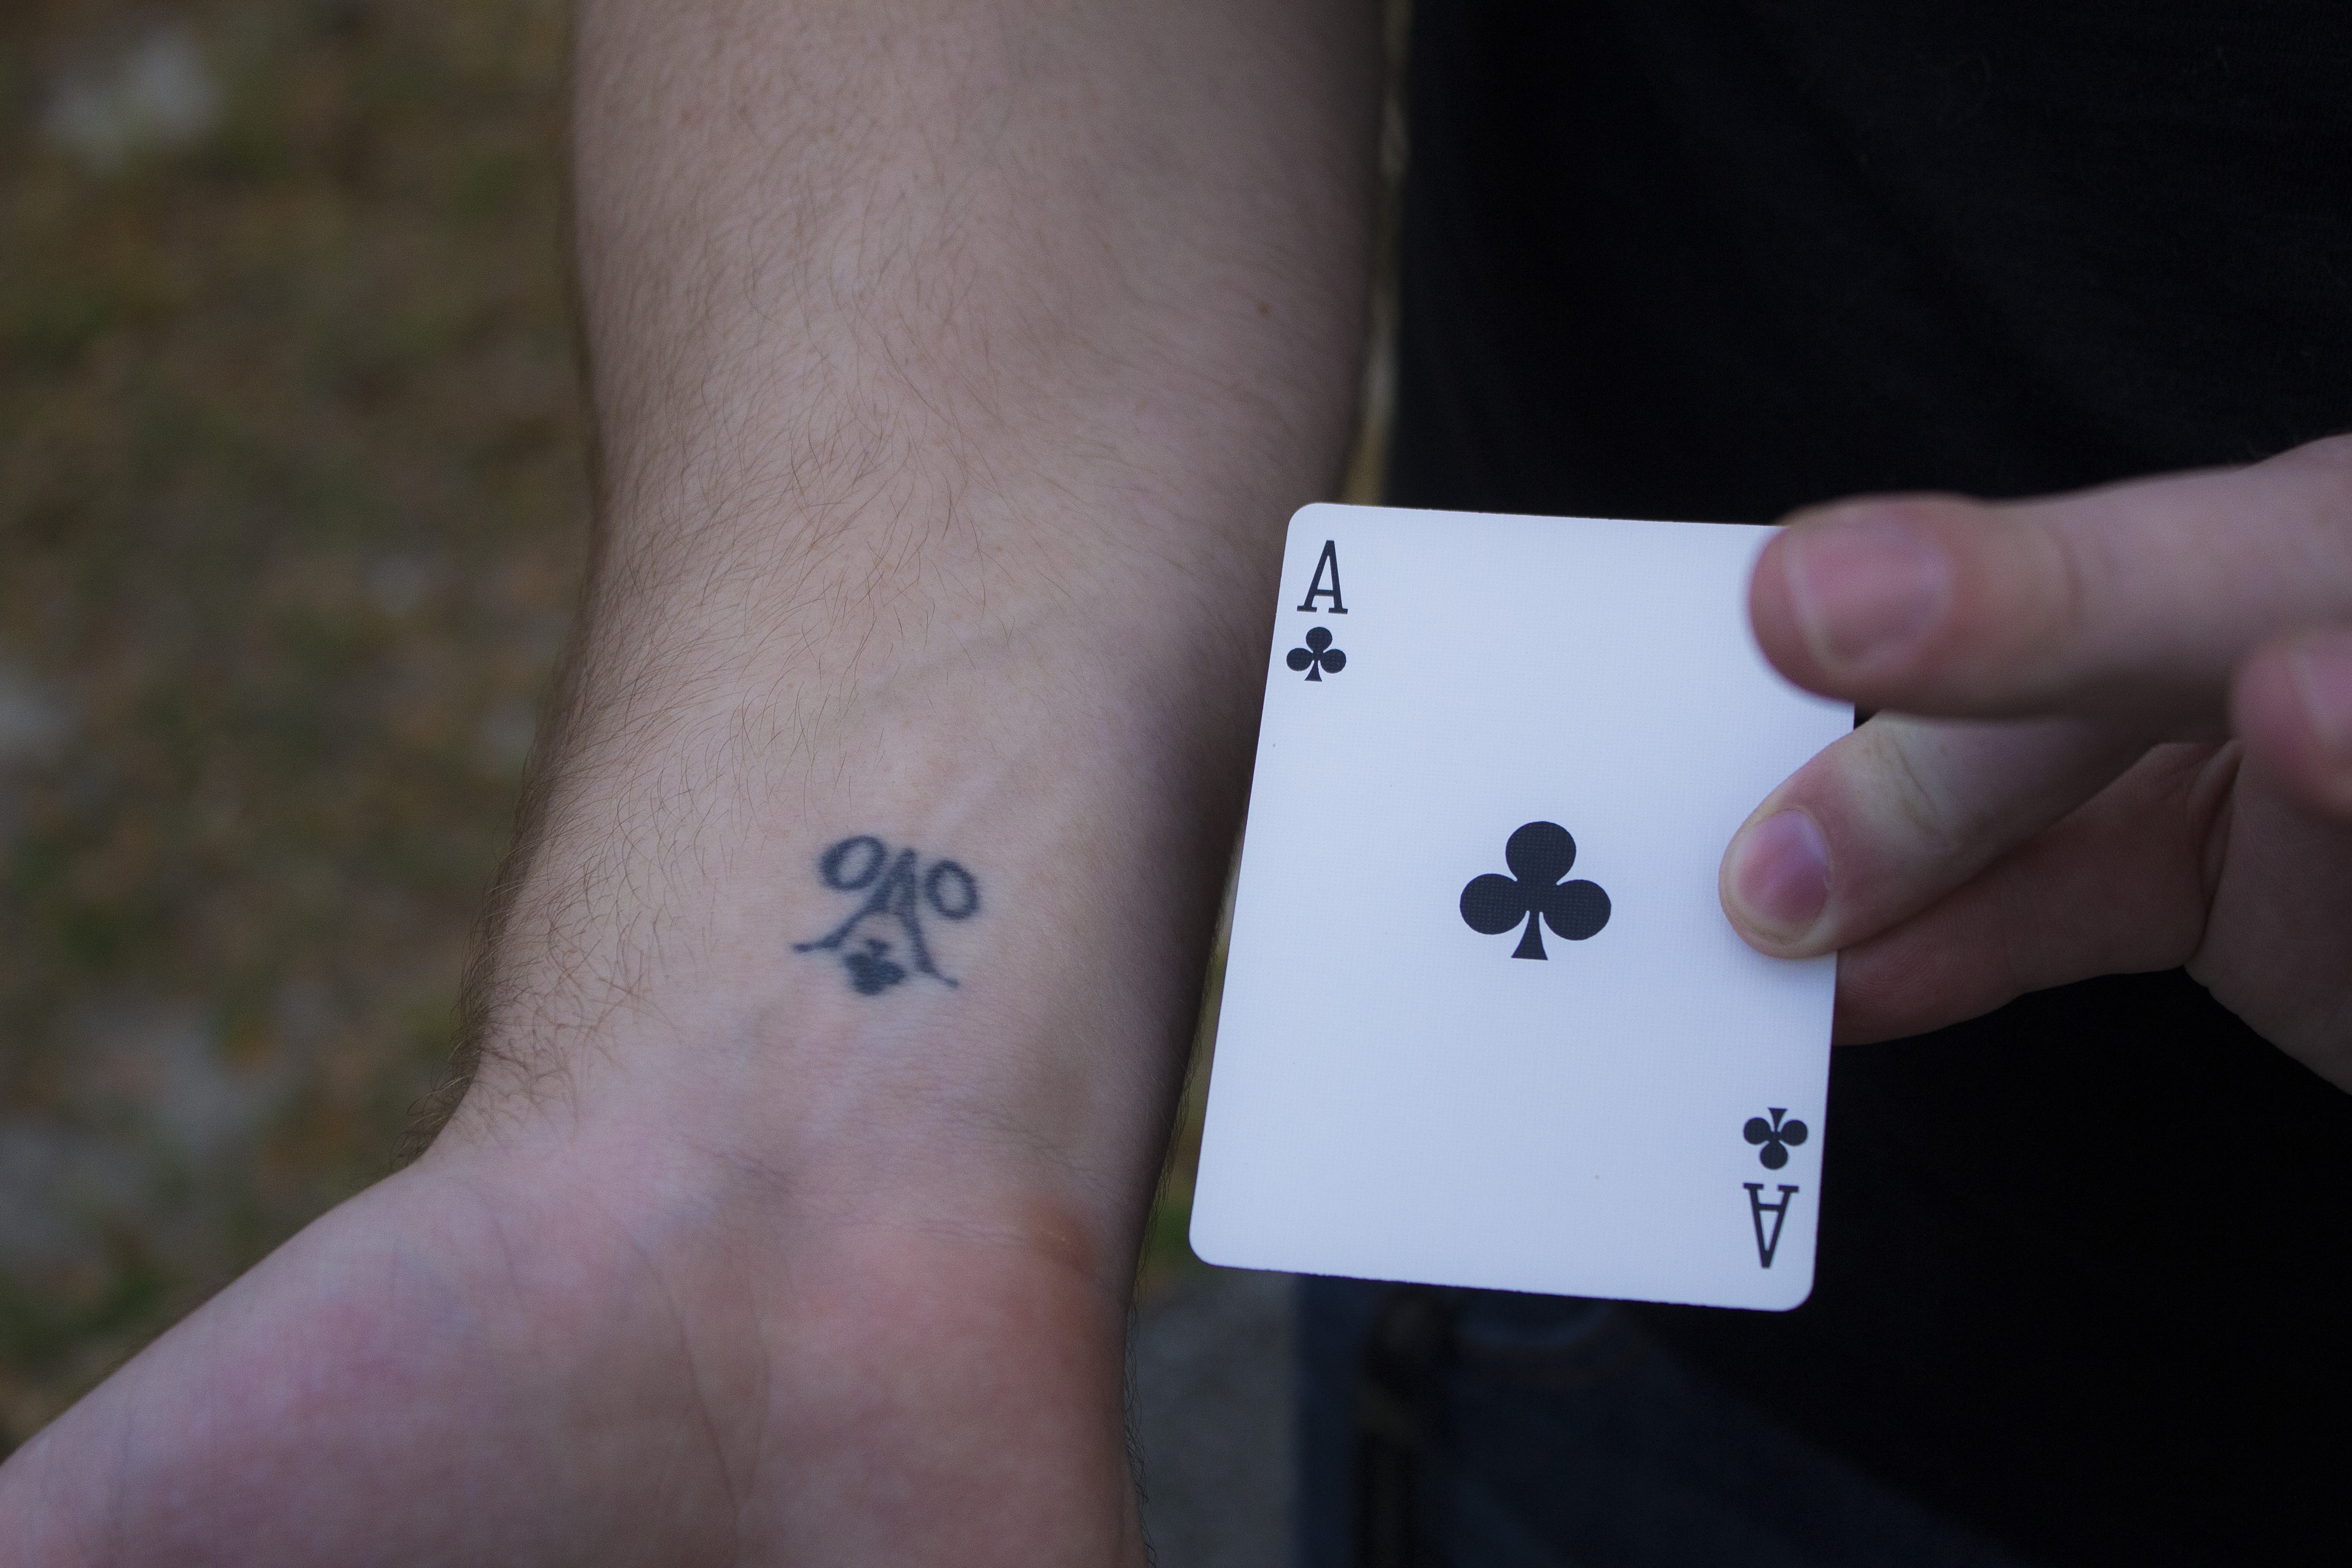
hand, number, finger, tattoo, club, black, arm, ace, card, design, fortune, poker, chance